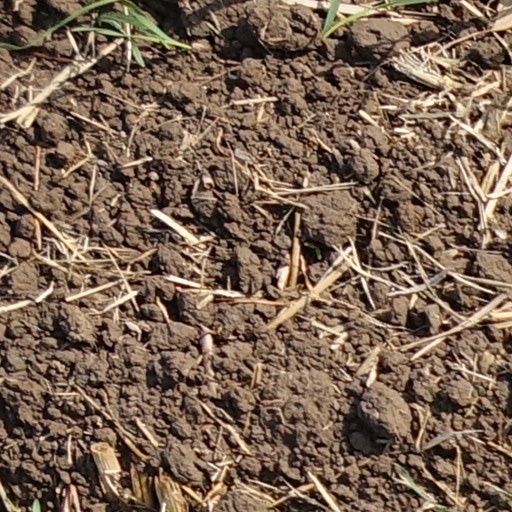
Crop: wheat